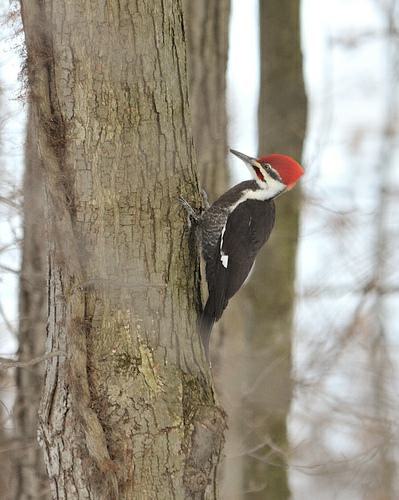
A photo of a pileated woodpecker